Albert Samuel

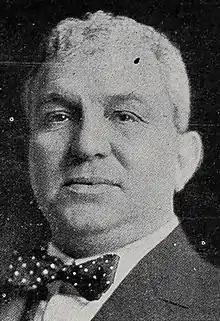
Albert Samuel

Albert Moeller Samuel (7 June 1876 – 18 June 1963) was a Reform Party Member of Parliament in New Zealand.